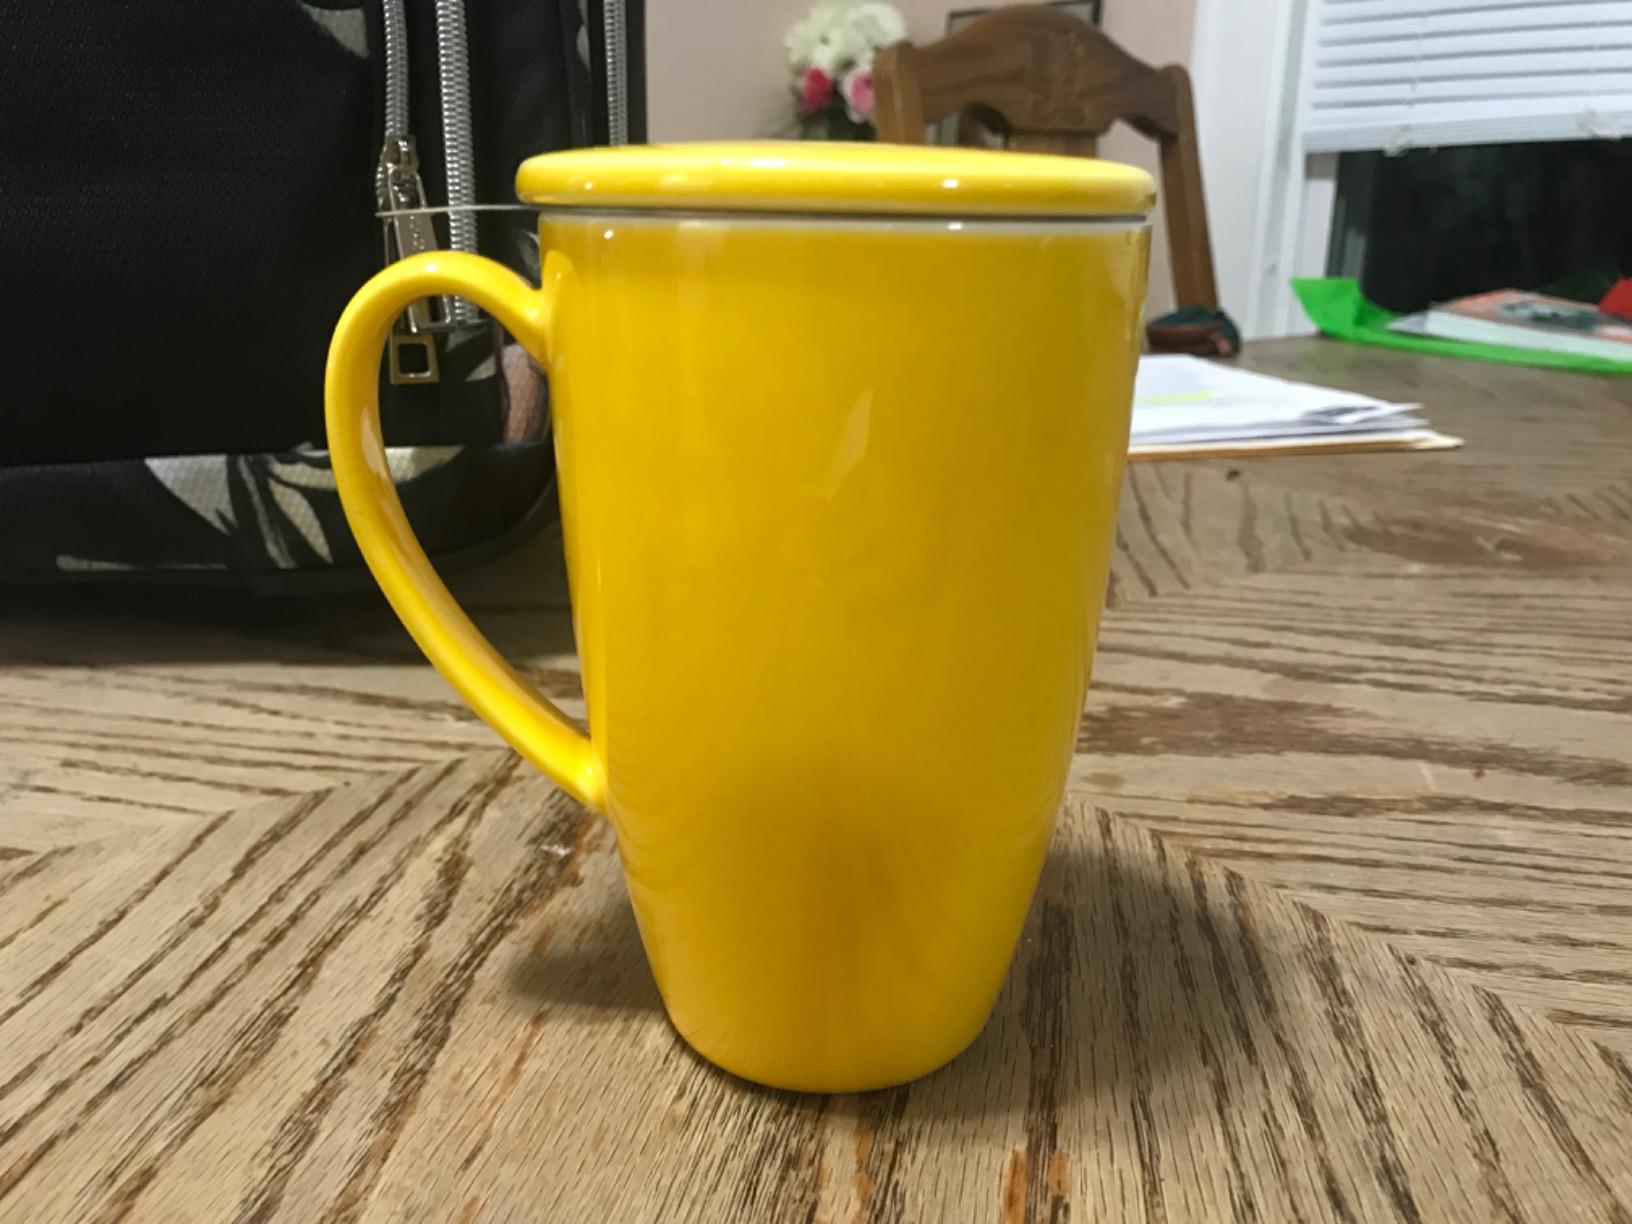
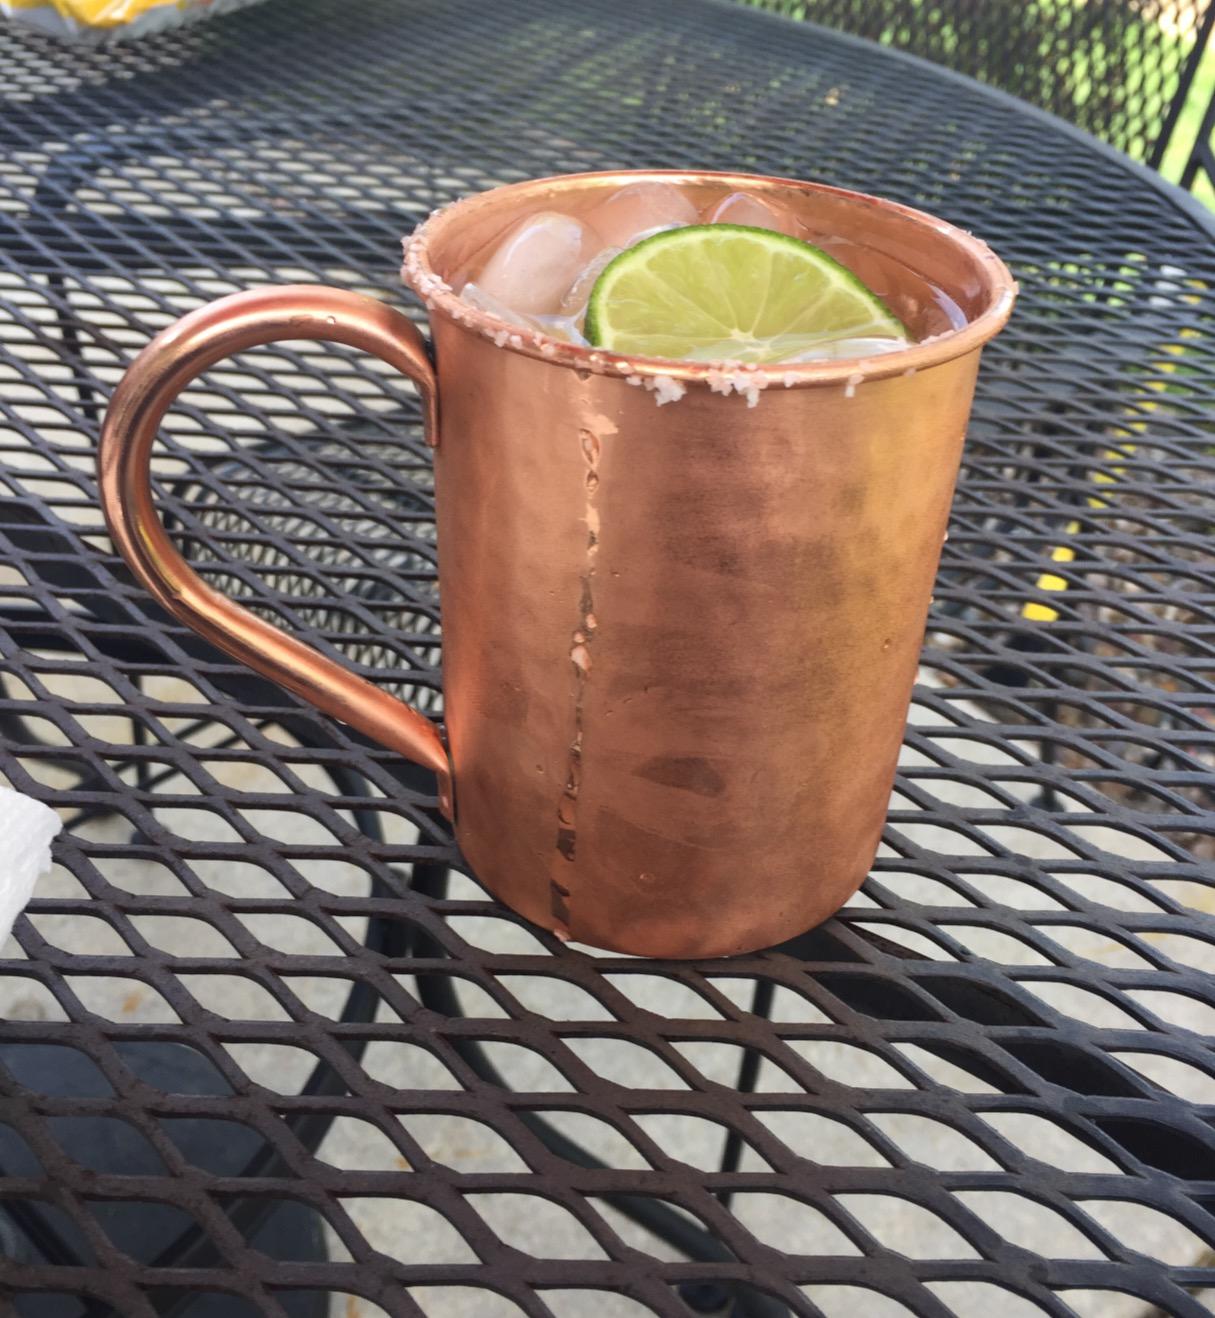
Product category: items_mug
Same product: no